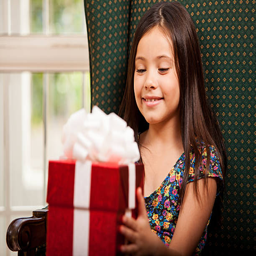
happy little girl with a gift box